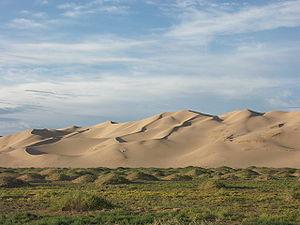
Le parc national de Gobi Gurvansaikhan est un parc national du sud de la Mongolie. Le parc est établi en 1993, et en 2000, il avait déjà sa taille actuelle. Avec 27 000 km², le Parc National de Gobi Gurvansaikhan est le parc le plus grand de la Mongolie.